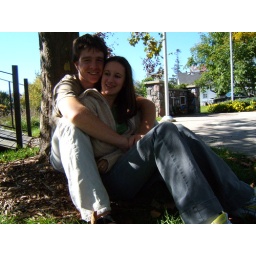
cute under a tree